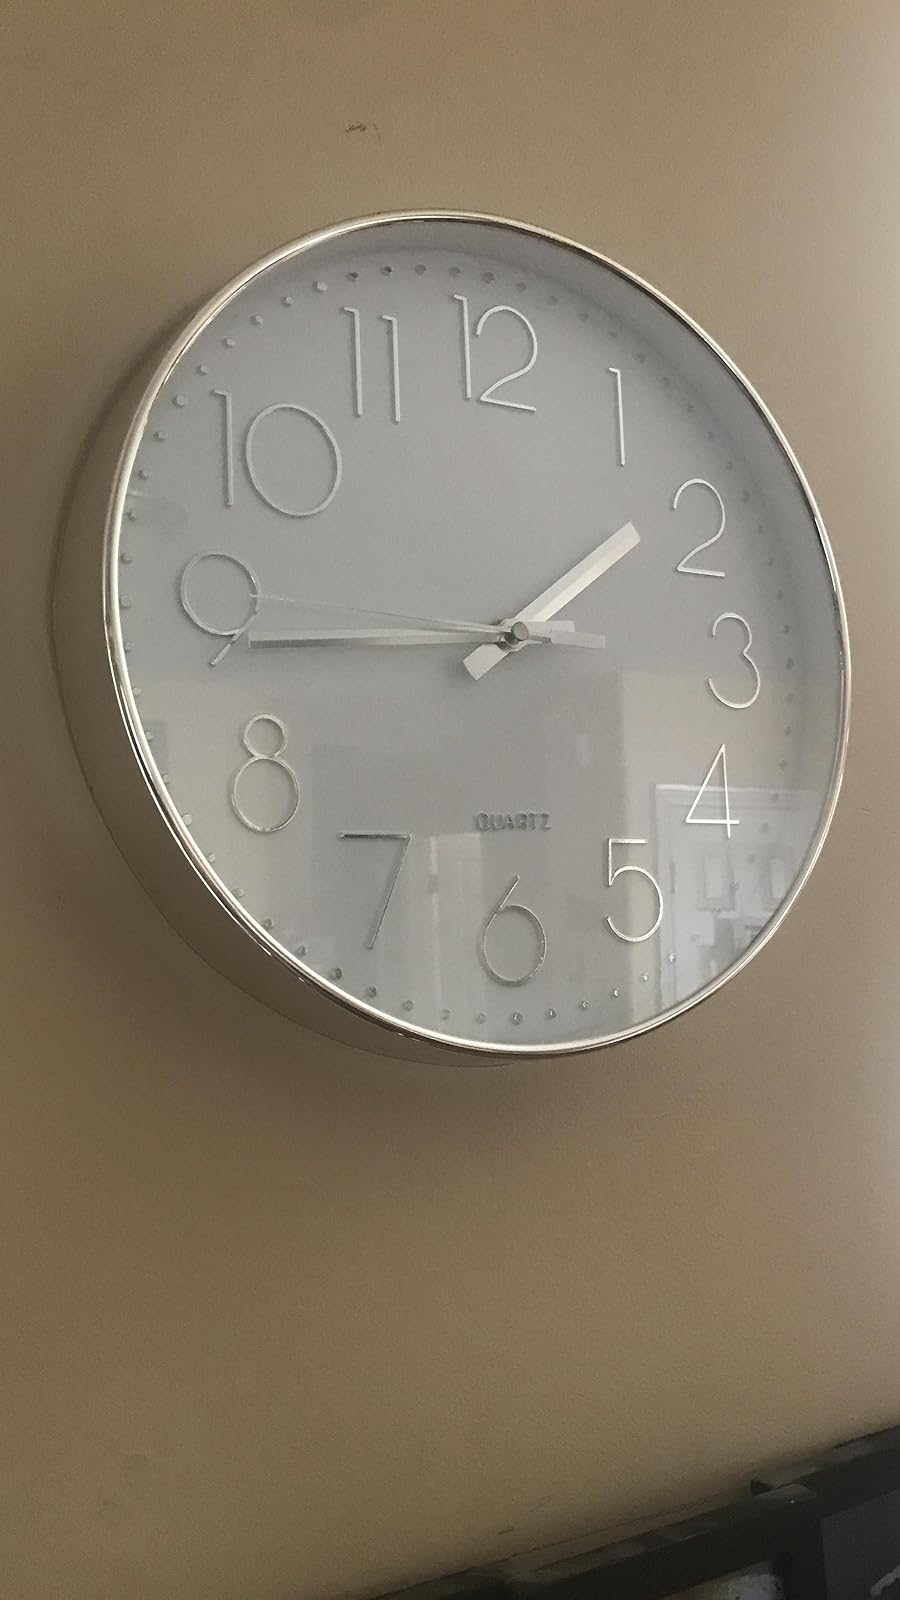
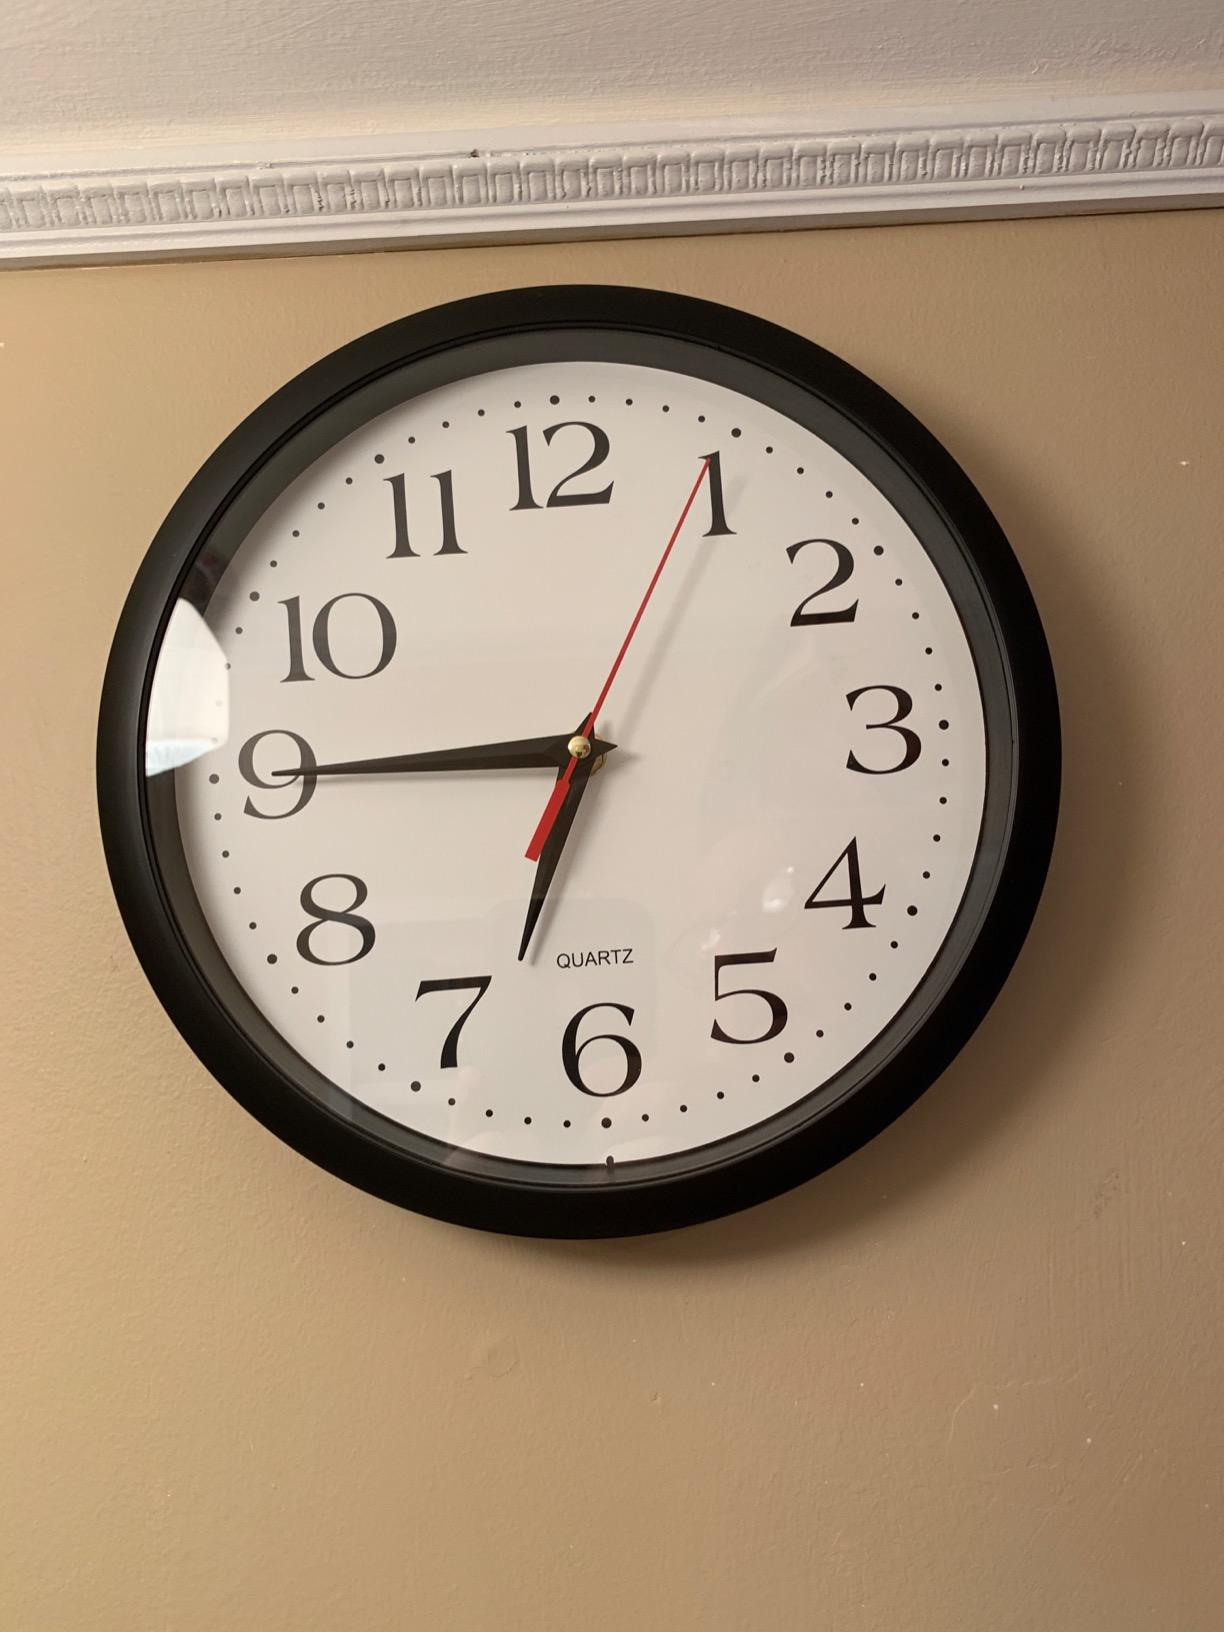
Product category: clock
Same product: no